Mary Ann Newman

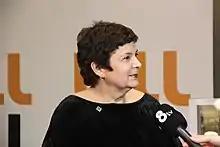
Mary Ann Newman in 2014.

Mary Ann Newman is the director of the Farragut Fund for Catalan Culture in the US. She is a translator, editor, and occasional writer on Catalan culture. She has translated a novel and a short story collection by Quim Monzó, essays by Xavier Rubert de Ventós, and a collection of poems by Josep Carner.